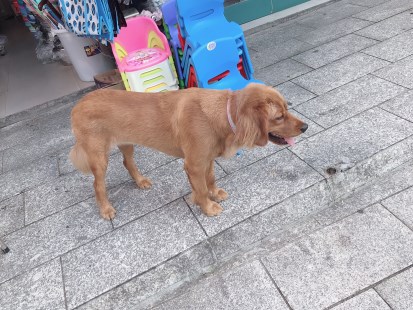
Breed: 5355-n000126-golden_retriever